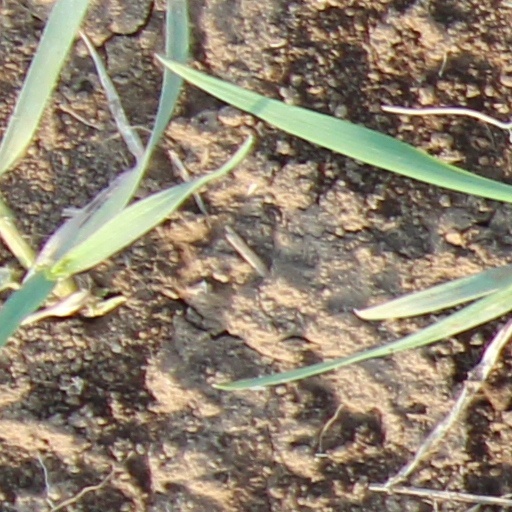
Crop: wheat